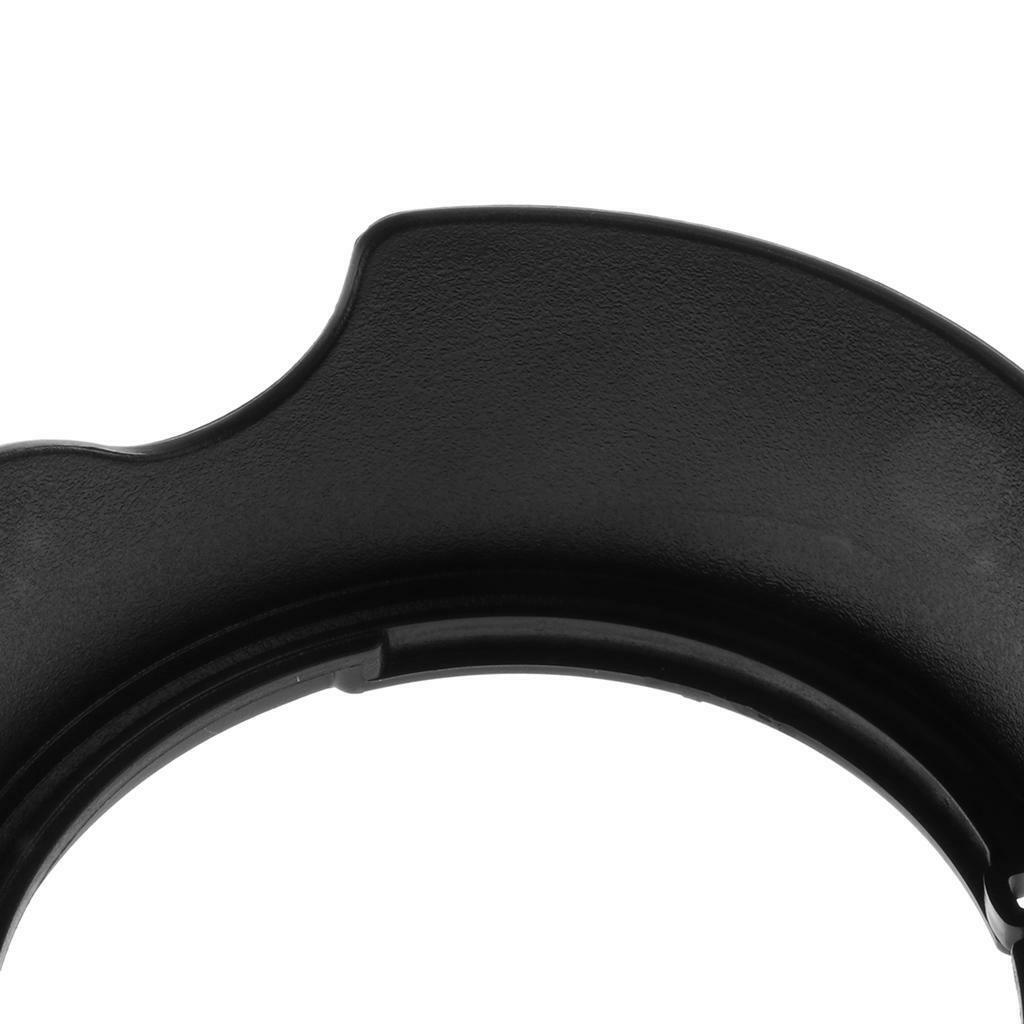
Lens Hood Compatible EW-63C for Canon EF-S 18-55mm f/3.5-5.6 IS STM -Black
Brand: Shop2IndiaBei
Description: Compatible with: for Canon EF-S 18-55mm f/3.5-5.6 IS STM lens Handy reversible design allows you to attach the hood in reverse for easy storage in your bag. Made of high impact plastic for an extremely solid and lightweight feel. Protects your lens from accidental impact and the elements. Lens hoods are one of the most important accessories you can purchase to improve the quality of your photos, and usually the most overlooked by beginner and amateur photographers. Specification: For use with: for Canon 700D 100D 18-55mm STM Material: ABS Color: Black Dimensions: approx. 63mm Package Includes: 1 x Lens Hood for EW-63C
Category: Cameras & Optics > Camera & Optic Accessories > Camera Lens Accessories > Lens Hoods